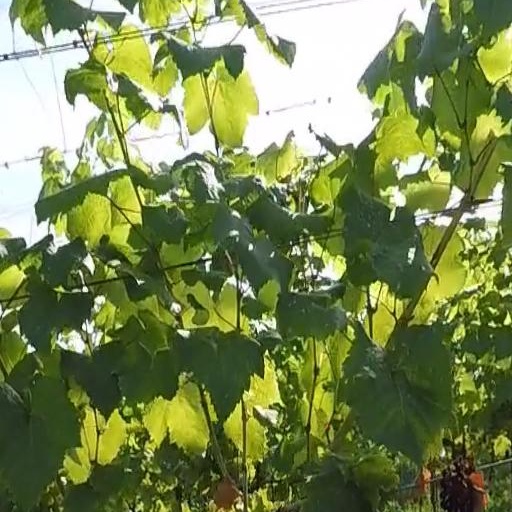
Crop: grape